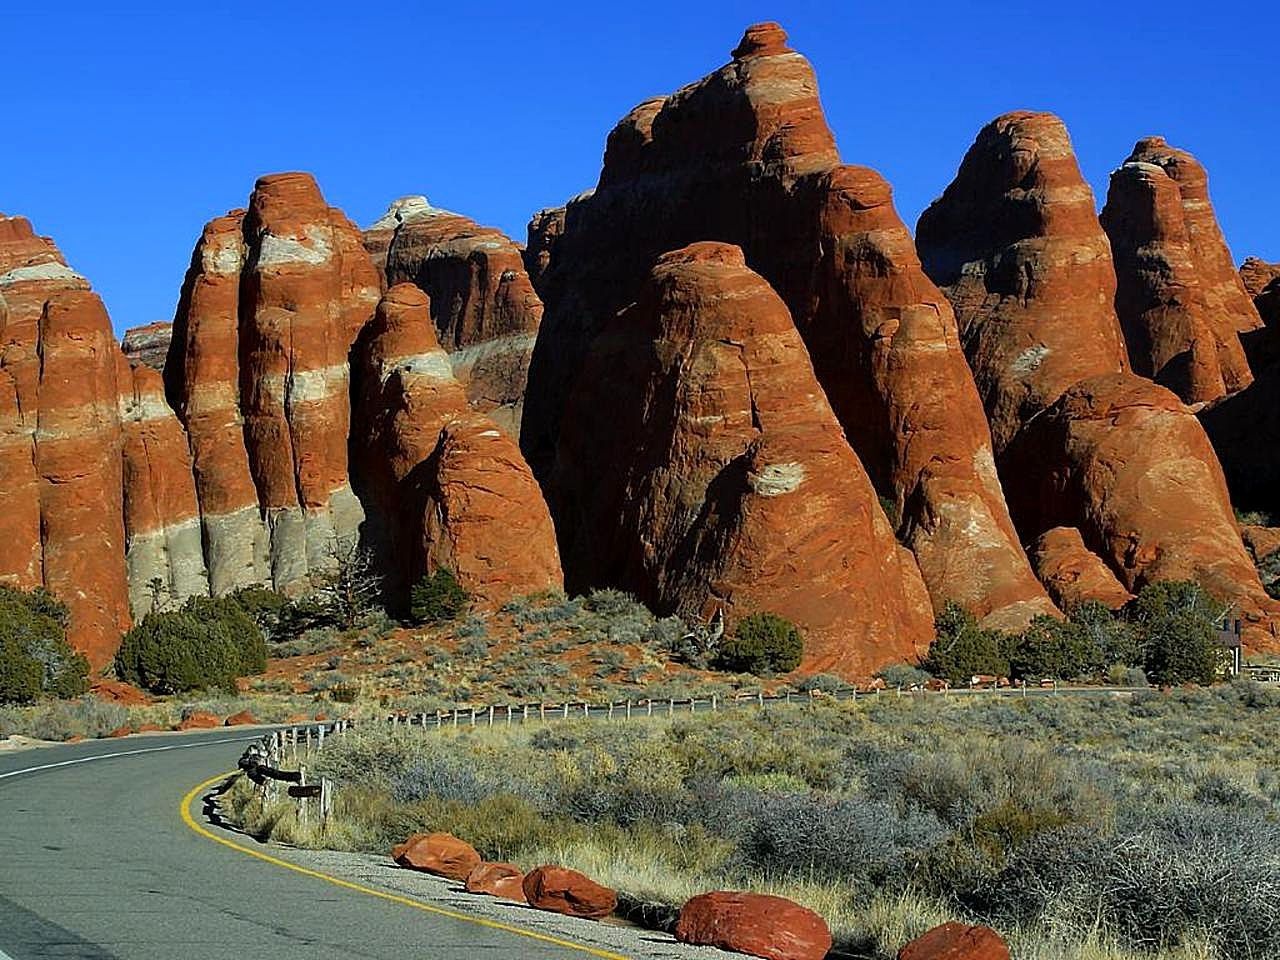
landscape, nature, rock, desert, valley, formation, arch, park, landmark, canyon, terrain, material, national, geology, arches, badlands, landscapes, parks, reserves, wadi, ancient history, natural environment